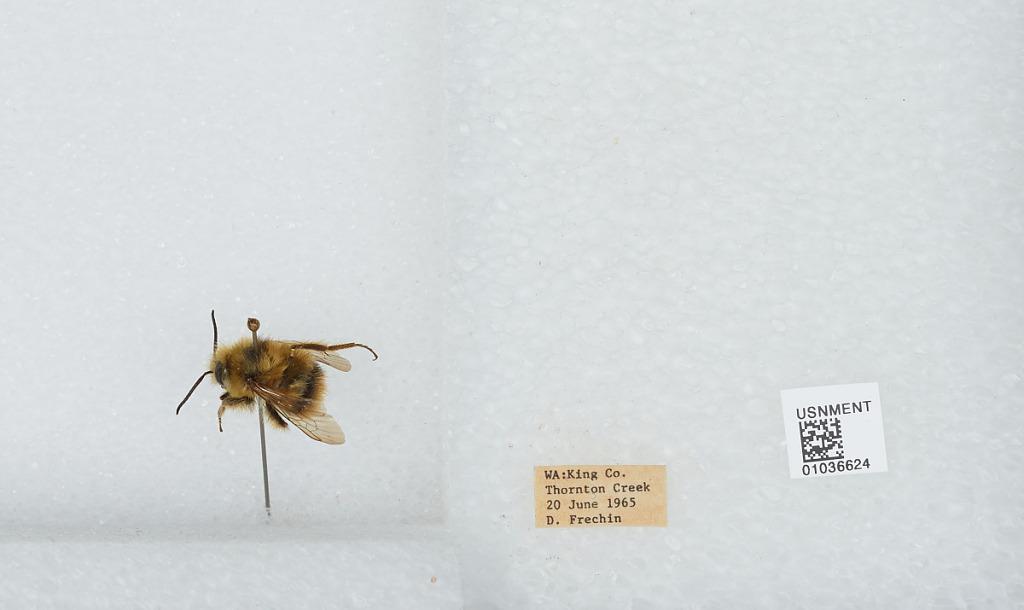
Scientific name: Bombus (Pyrobombus) mixtus Cresson
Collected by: D. Frechin
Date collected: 1965-6-20
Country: United States
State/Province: Washington
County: King
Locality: Thornton Creek
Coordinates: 47.7031, -122.309